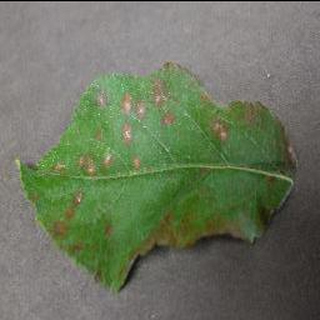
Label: apple_cedar_apple_rust